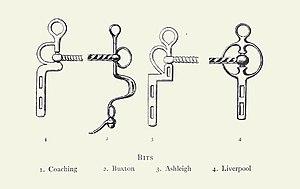
Quatre mors d'attelage présentés dans Riding and driving for women, 1912.
Un mors Liverpool, ou de façon désuète mors ballon, est un type de mors pour permettre le contrôle des chevaux, d'origine anglaise. Comme tous les mors de bride, il se compose d'une pièce métallique, à laquelle peut être attachée une gourmette. Le Liverpool se caractérise par son canon non-articulé et son anneau de mors circulaire, prolongé par deux branches métalliques latérales droites et plates, offrant trois emplacements pour attacher les guides ou les rênes. Cela permet de varier la sévérité de l'action pivotante du mors, plus sévère si la fixation des guides ou des rênes est effectuée bas dans ces emplacements.